Gigafactory Mexico

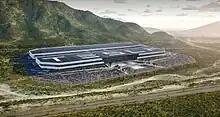
Artist's rendering of Gigafactory Mexico

Gigafactory Mexico (also known as Gigafactory 6) is a proposed manufacturing plant for Tesla, Inc. to be constructed near Monterrey, Mexico.